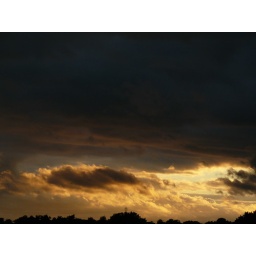
As in I climb up on the kitchen sink , n lean out the window